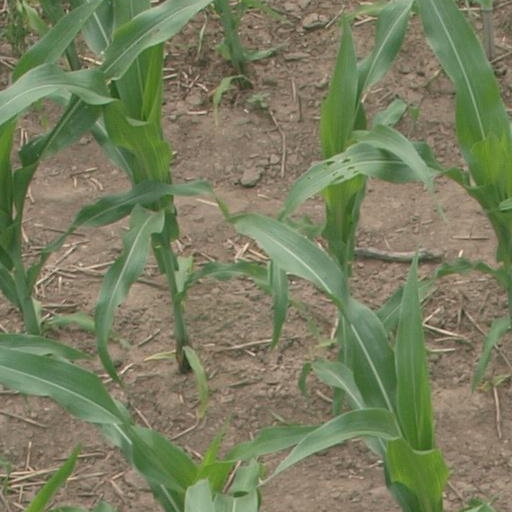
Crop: maize; corn